2019 Bathurst 12 Hour

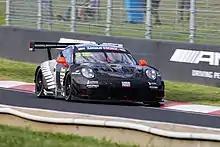
Matt Campbell, Dennis Olsen and Dirk Werner won the race driving a Porsche 911 GT3 R. They also won Class APP.

The 2019 Liqui Moly Bathurst 12 Hour was an endurance race staged on the Mount Panorama Circuit near Bathurst, in New South Wales, Australia on 3 February 2019. The event was open to cars in GT and touring car classes, namely GT3 and GT4. It was the 17th running of the Bathurst 12 Hour, and the opening round of the 2019 Intercontinental GT Challenge.